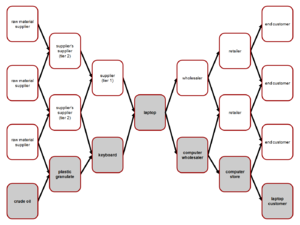
La gestion de la chaîne logistique est un savoir-faire d'application qui vise une mise en œuvre ou une gestion opérationnelle, soit le respect sur le terrain de l'enchaînement des tâches, ainsi que le bon fonctionnement du système logistique, tel que fixé par le cahier des charges logistique de l'organisation concernée.